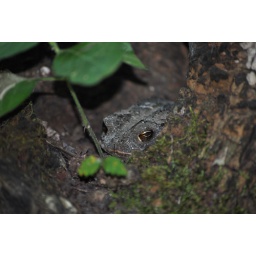
Little Grey Tree Frog I spotted the other day while hiking w/the dogs in the GreenBelt.